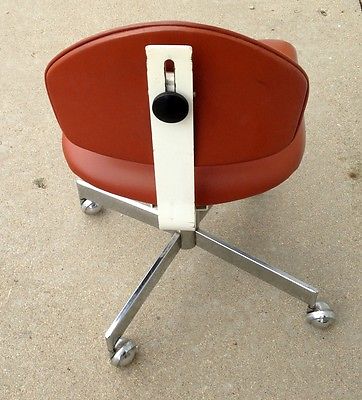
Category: chair